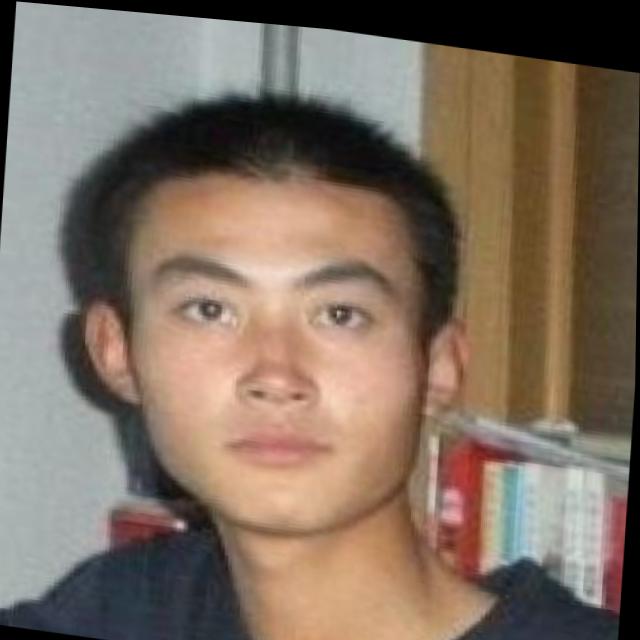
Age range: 13-20